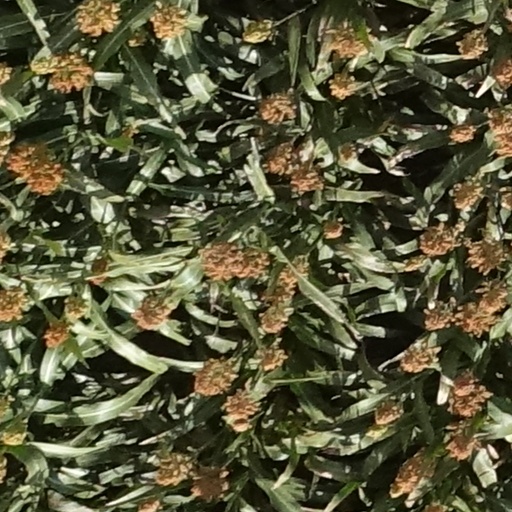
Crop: sorghum